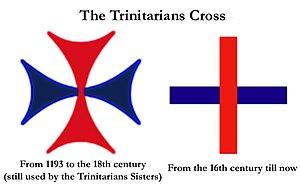
L'ordre de la Très Sainte Trinité et des captifs, dit ordre des Trinitaires ou Mathurins, est un ordre religieux catholique fondé vers 1194 à Cerfroid par les Français saint Jean de Matha et saint Félix de Valois, à l'origine pour racheter les chrétiens captifs des Maures. C'est la plus ancienne institution officielle de l'Église catholique consacrée au service de la rédemption sans armes à la main. Aujourd'hui ils aident les prisonniers et les captifs de toutes sortes.